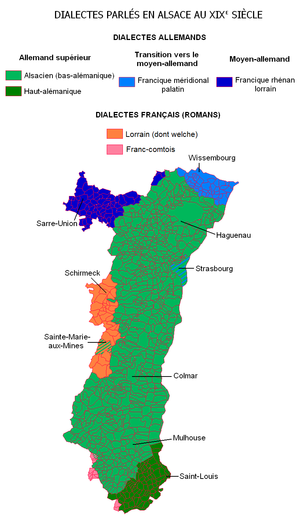
Carte créée par moi-même. Sources: fr:de:Grenzorte des alemannischen Dialektraums et cartes historiques à www.diwa.info.
Les langues régionales ou minoritaires de France sont un ensemble de langues géographiquement et historiquement implantées sur le territoire français, autres que la langue française. Les variétés régionales du français ainsi que les langues issues de l'immigration ne sont pas considérées comme des langues régionales.
L’alémanique est un ensemble de dialectes parlés en Suisse, dans le Sud-Ouest de l'Allemagne, en France, dans l'Ouest de l'Autriche, au Liechtenstein et dans le Nord de l'Italie, par 6,5 millions de personnes. Historiquement, l'alémanique est un ensemble de langues qui s'est développé dans le bassin de peuplement des Alamans. L'aire linguistique des Alamans, appelée Alémanie correspond au prolongement historique de la province romaine de Germanie supérieure.
Le pays welche, également orthographié pays welsche, est la partie de l'Alsace étant traditionnellement de langue et de culture romane. Il se distingue de l'Alsace germanophone via la frontière linguistique alsacienne.
Le franc-comtois est une langue d'oïl – de la famille des langues romanes – qui se parle notamment en Franche-Comté et dans le canton du Jura. On la désigne par « franc-comtois », « langue comtoise » ou « parler comtois d’oïl ». Le franc-comtois fait partie d'un groupe de langues qui comprend le picard, le wallon et le lorrain. Ces langues ont en effet un certain nombre de caractéristiques en commun, dont une influence germanique. Ses locuteurs sont appelés les comtophones.
Le welche, ou welsche, est le nom donné par ses propres locuteurs au dialecte lorrain roman parlé en Alsace dans le pays welche, dans l'ouest du Haut-Rhin, spécialement dans l'arrondissement de Ribeauvillé, et dans l'extrême sud-ouest du Bas-Rhin.
« Alsacien » est la dénomination donnée aux parlers alémaniques et franciques traditionnels d'Alsace. Ces langues régionales sont qualifiées de « dialectes » dans le sens où leur grammaire et leur graphie ne sont pas codifiées. La langue normalisée utilisée pour les transcrire est aujourd'hui l'allemand standard. Toutefois, tous ces « dialectes » ont une origine linguistique antérieure — située autour du IVᵉ et du Vᵉ siècle — et commune à celle de l'allemand standard qui n'a, lui, émergé qu'à partir du XVᵉ siècle.
L’Alsace est une région culturelle et historique de l’est de la France à la frontière avec l'Allemagne et la Suisse. Ses habitants sont appelés les Alsaciens.